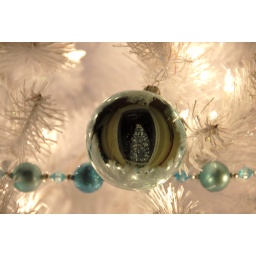
There is a pane of glass between the camera and the tree, which resulted in a complete reflection of the entire tree in the glass bulb.